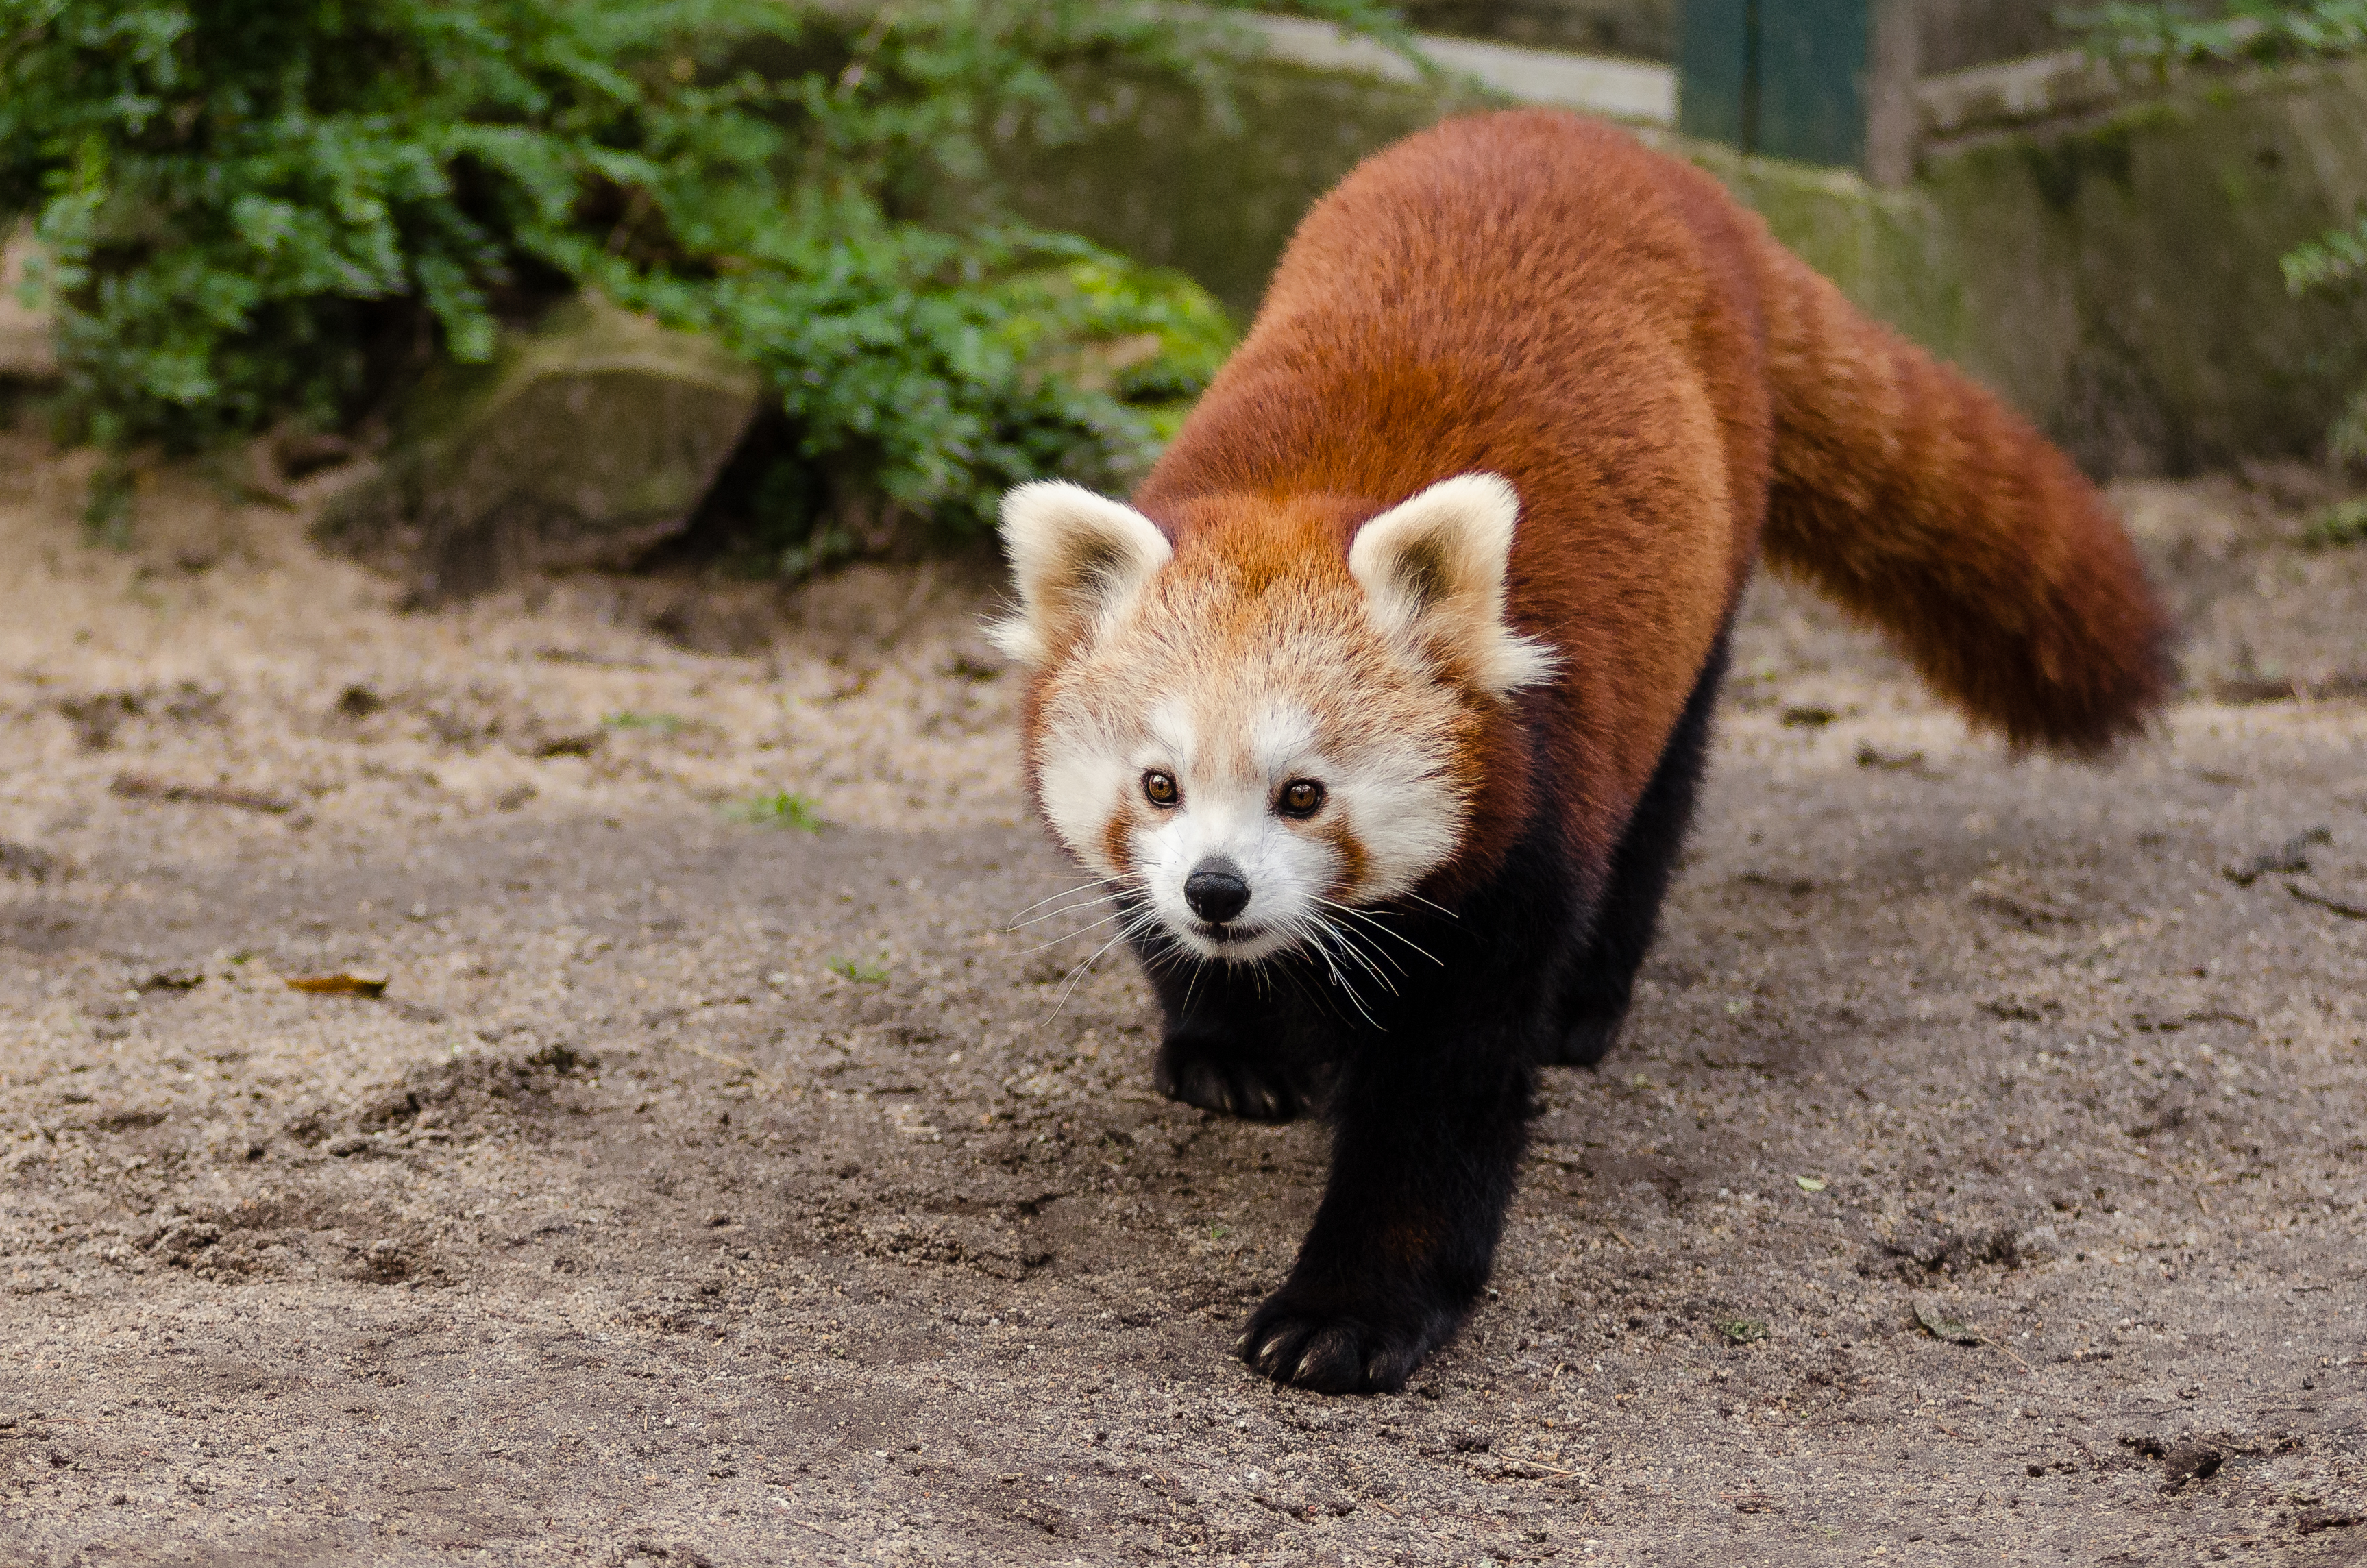
tree, nature, cold, winter, bokeh, vintage, sweet, feet, animal, cute, female, wildlife, zoo, fur, orange, young, green, high, red, foot, mammal, nikon, fauna, red panda, panda, 2015, face, nose, paw, tail, animals, ears, endangered, vertebrate, germany, deutschland, natur, paws, tier, iso, fell, gesicht, baum, adorable, bamboo, d7000, roter, kleiner, niedlich, sues, suess, species, bedrohte, tierart, tierpark, weiblich, jungtier, jung, ohren, schwanz, nase, bedroht, ailurus, fulgens, mozilla, firefox, wochenende, weekend, kalt, gr n, s s, dog breed group